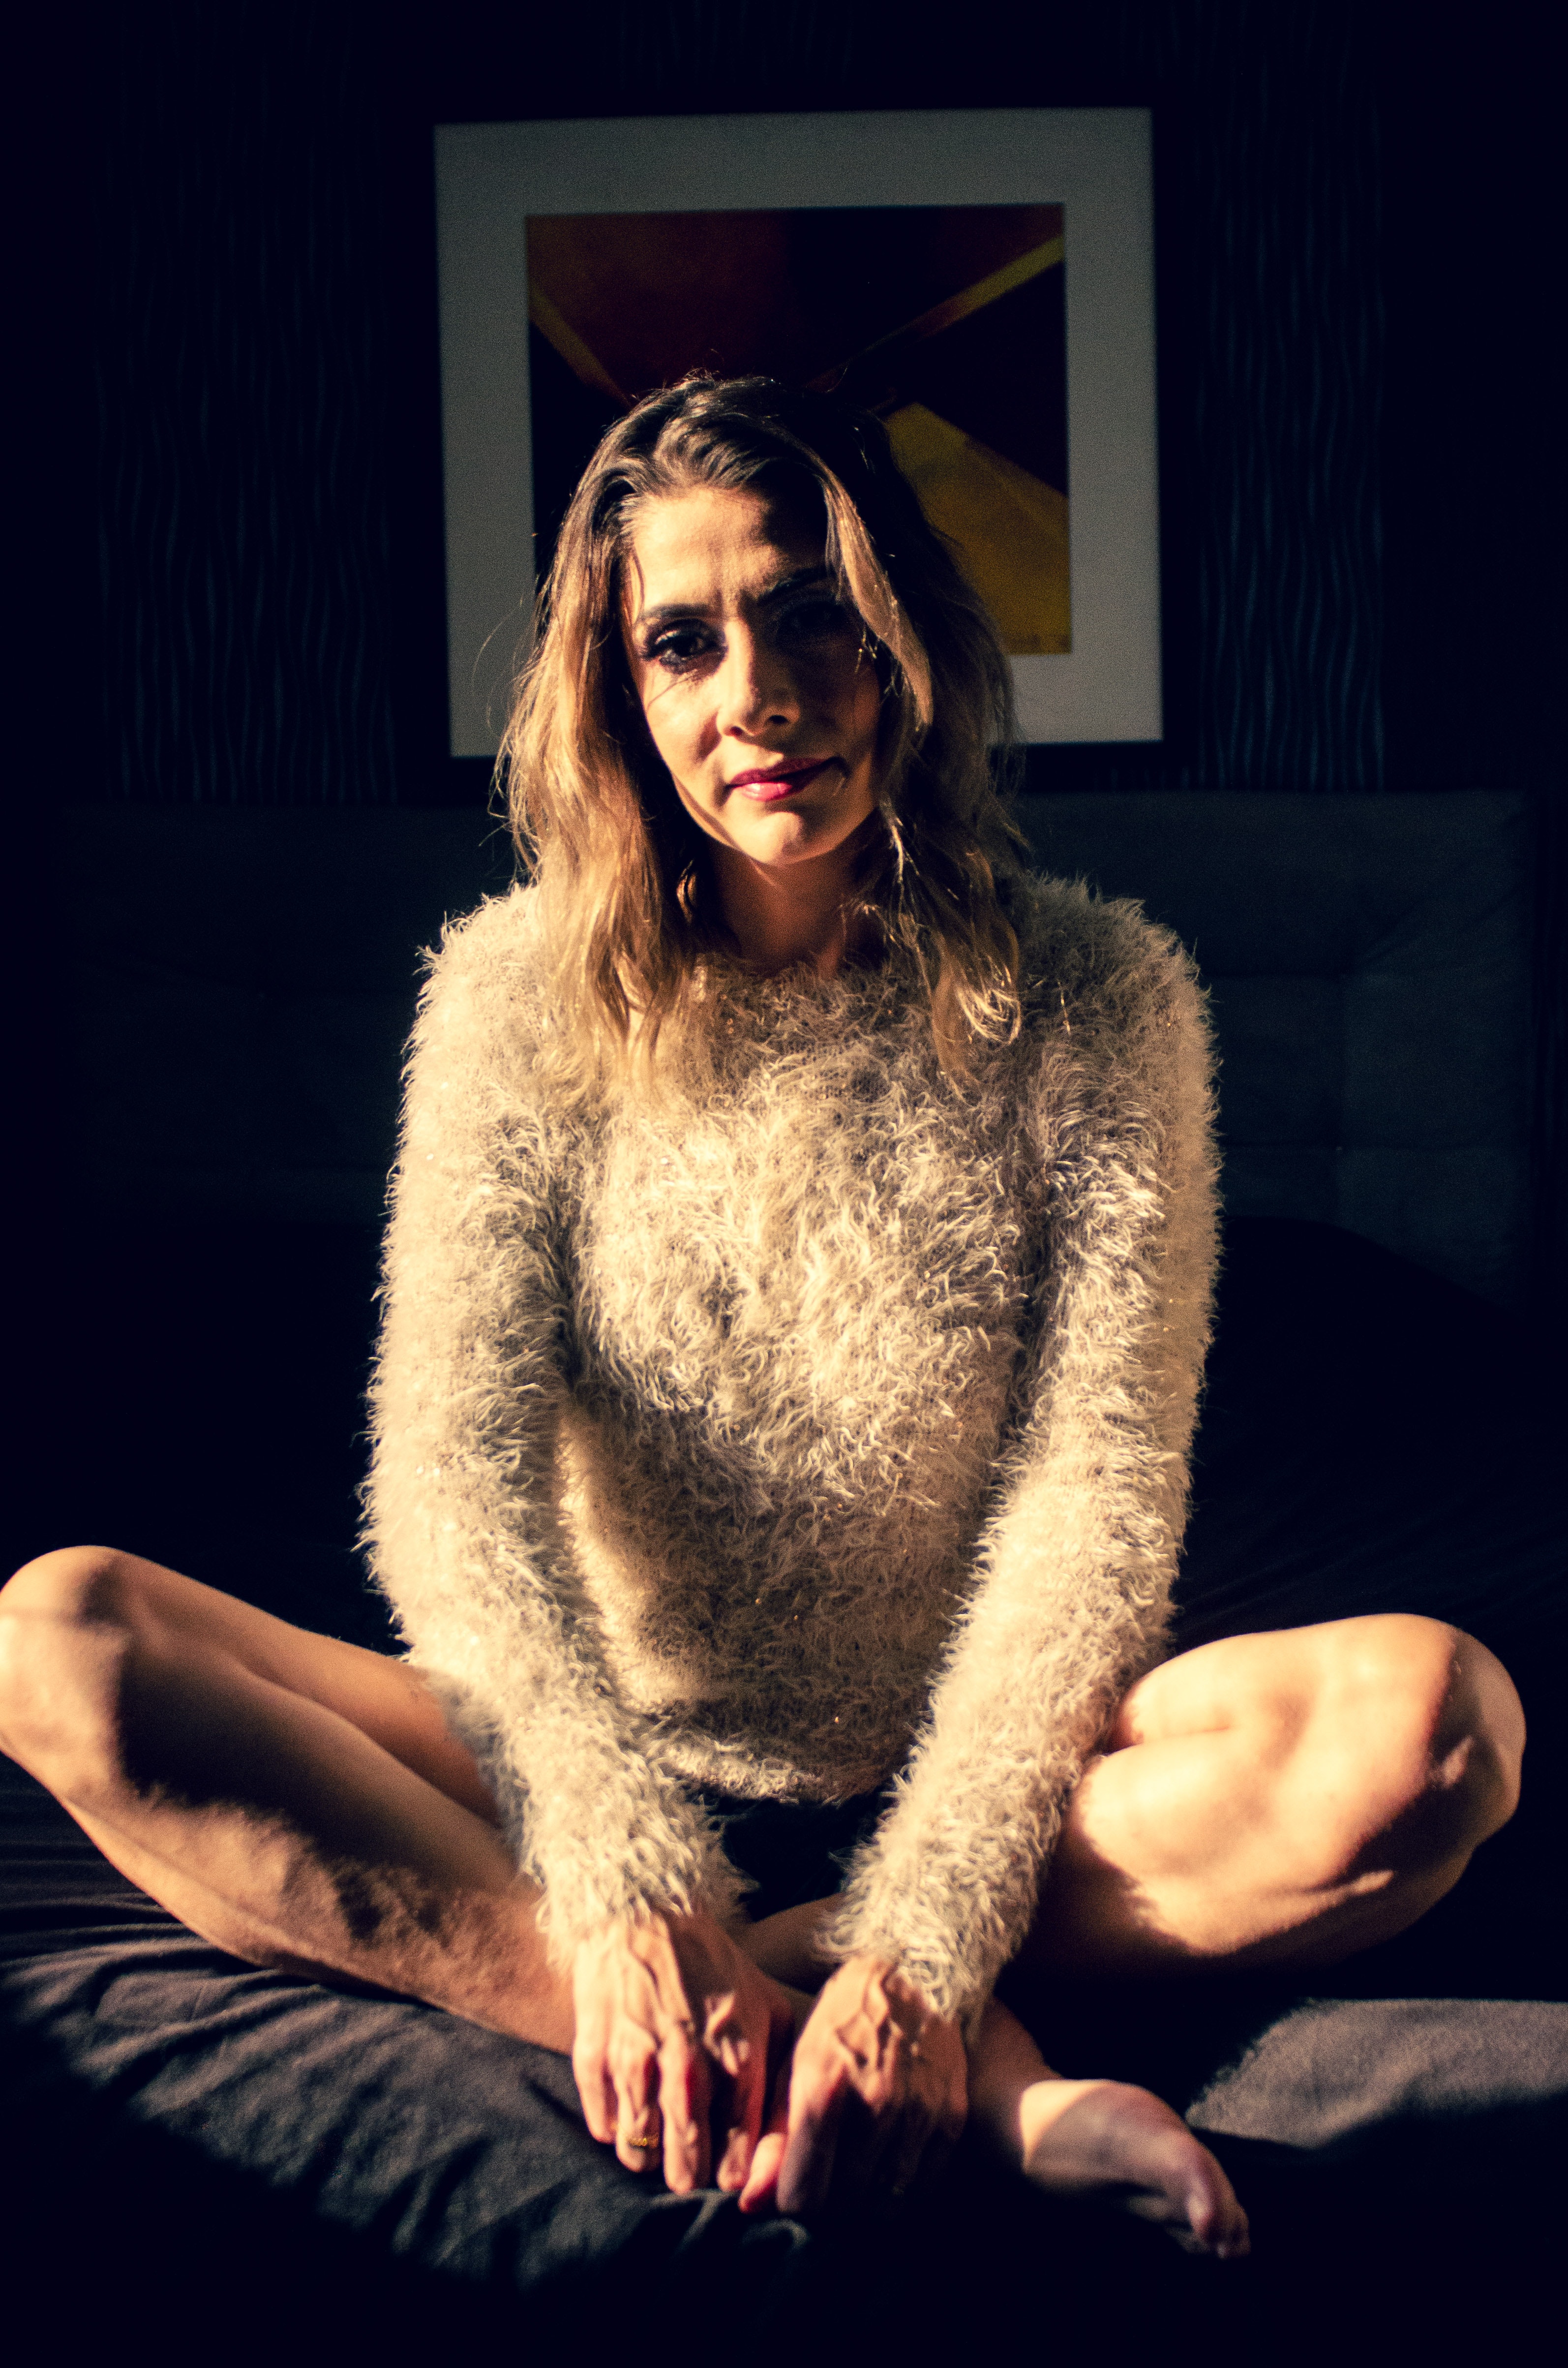
fur, fur clothing, lip, human, human body, hand, textile, flesh, photography, flash photography, long hair, performance